Gula Gula

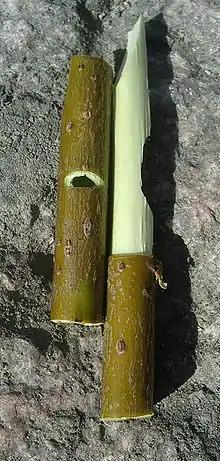
The , a Scandinavian willow flute, stands for a folk ethnic identity in "Oppskrift for herrefolk".

In 2003, the musicologist Olle Edström called the album's lyrics "still highly political", but noted that the music had moved away from the traditional Sámi sound of her first album ("After Stillness"), with folk musicians from Sweden, Peru and elsewhere, making the album "World music", or more precisely in Edström's characterisation "a mixture of rock with quasi-West-African rhythms, with short phrases sung in a kind of Sámi/Native North-American technique and with rather few harmonies or drone-like harmonies". In his view, the musical forms are simple, with "the musicians playing 'ethnic' instruments such as the West African drums, mbira, Greek bouzouki, etc". He describes her singing style as "a special 'ethnic' voice technique of her own" that "reminds Samish listeners in part of traditional jojk technique and convinces European listeners that it is".